Breakneck Ridge station

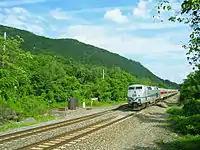
The station prior to the 2020–2022 changes

In June 2017, the Town of Fishkill requested a portion of Metro-North's property to build and operate a multi-use trail from New York State Route 9D to the Hudson Line. It would run from the Breakneck Ridge Trailhead before running north to the pedestrian overpass that provides access to the inbound side of Metro-North's Breakneck Ridge station. To be known as the "Breakneck Connector," it is the first portion of the proposed Hudson Highland Fjord Trail to be constructed. Over the past few years, more people have been using the Breakneck Ridge station, resulting in an increase in weekend service at the station.